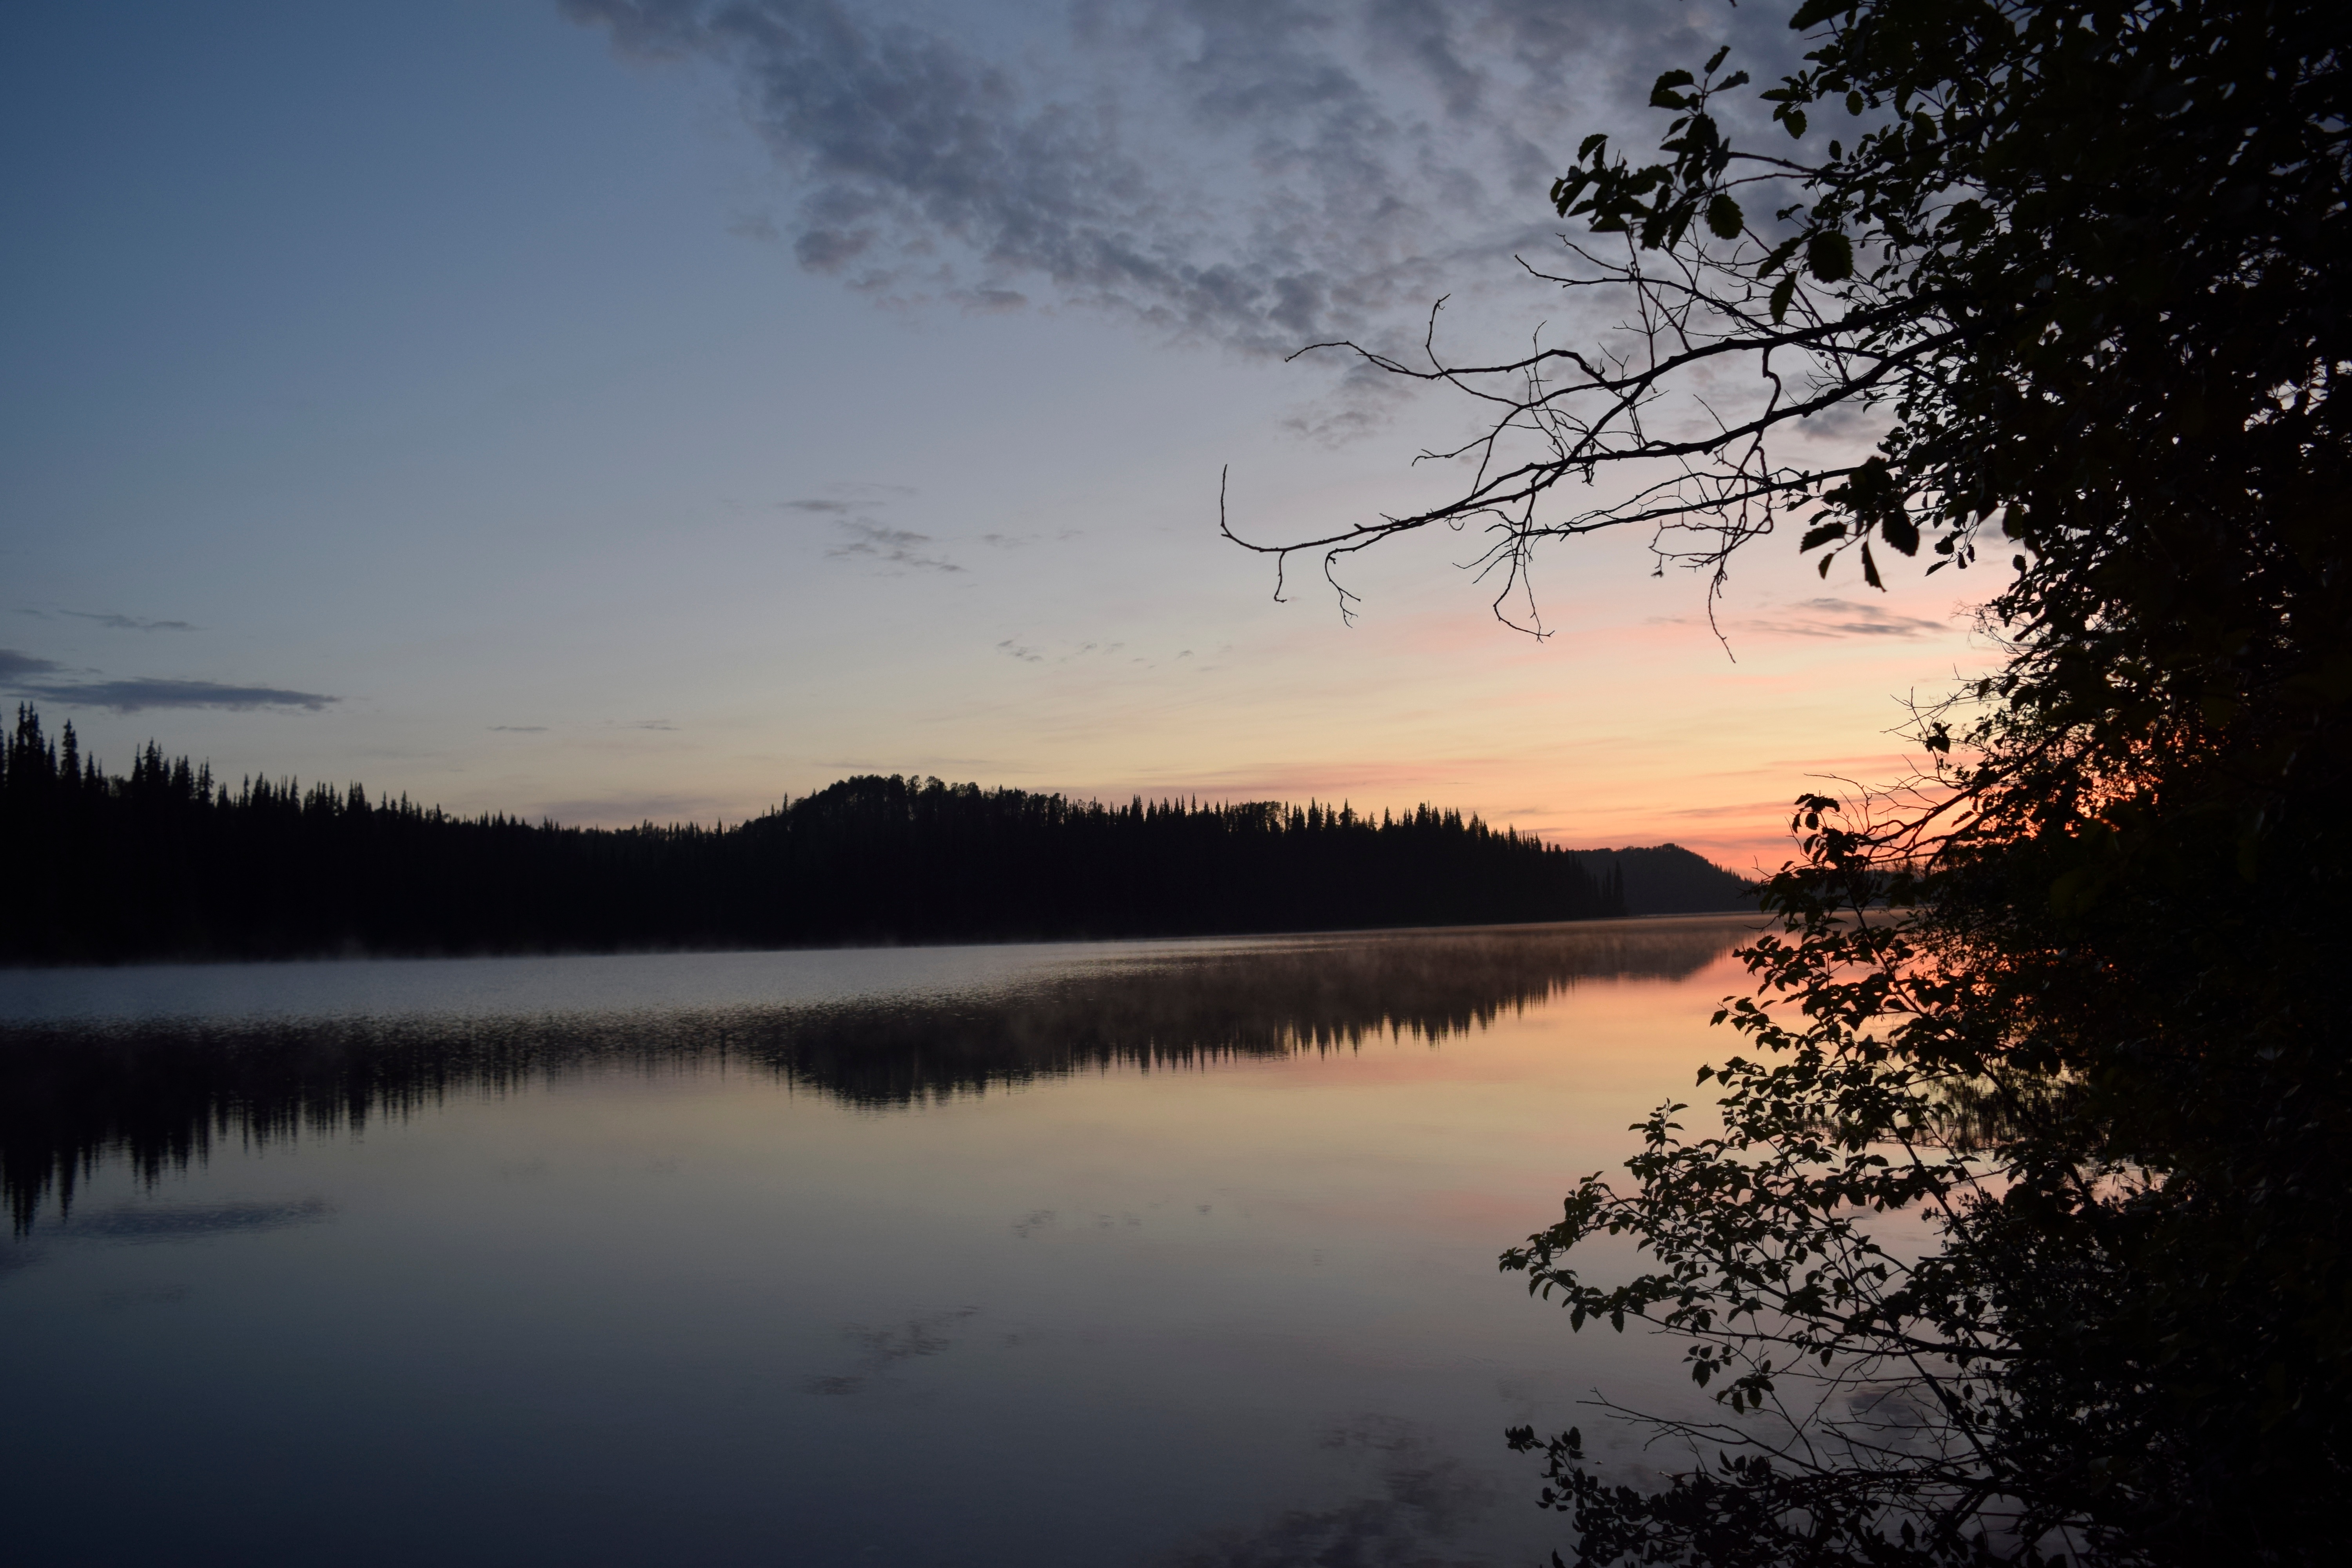
tree, nature, cloud, sunrise, sunset, mist, morning, lake, dawn, river, dusk, evening, reflection, reservoir, loch, atmospheric phenomenon